Trinity Episcopal Church (Kirksville, Missouri)

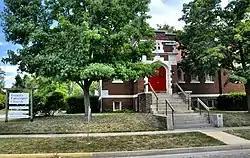

Trinity Episcopal Church is a historic Episcopal church building at 124 N Mulanix Street in Kirksville, Missouri, United States. Displaying an eclectic style, it was placed on the National Register of Historic Places in January, 2008. The church building is the second-oldest in Kirksville to be in continuous use by a congregation.